Hyperinflation in the Weimar Republic

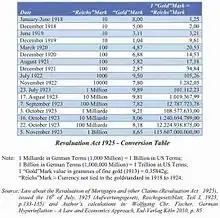
Conversion table

After 12 November 1923, when Hjalmar Schacht became currency commissioner, Germany's central bank (the Reichsbank) was not allowed to discount any further government Treasury bills, which meant the corresponding issue of paper marks also ceased. The discounting of commercial trade bills was allowed and the amount of Rentenmarks expanded, but the issue was strictly controlled to conform to current commercial and government transactions. The Rentenbank refused credit to the government and to speculators who were not able to borrow Rentenmarks, because Rentenmarks were not legal tender.